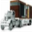
Label: truck